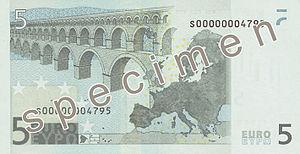
Le billet de 5 euros est le billet avec la valeur la plus basse, utilisé depuis l'introduction réelle de l'euro en 2002. Il est utilisé dans les 24 pays qui utilisent l'euro comme monnaie unique. Ces 24 pays représentent plus de 340 millions d'utilisateurs.
Liste des billets de banque émis en Espagne.
L'euro est la monnaie unique de l'union économique et monétaire, formée au sein de l'Union européenne ; elle est commune à dix-neuf États membres de l'Union européenne qui forment ainsi la zone euro.